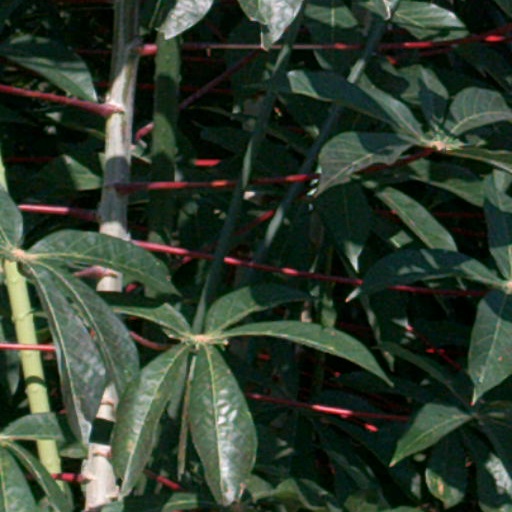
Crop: cassava